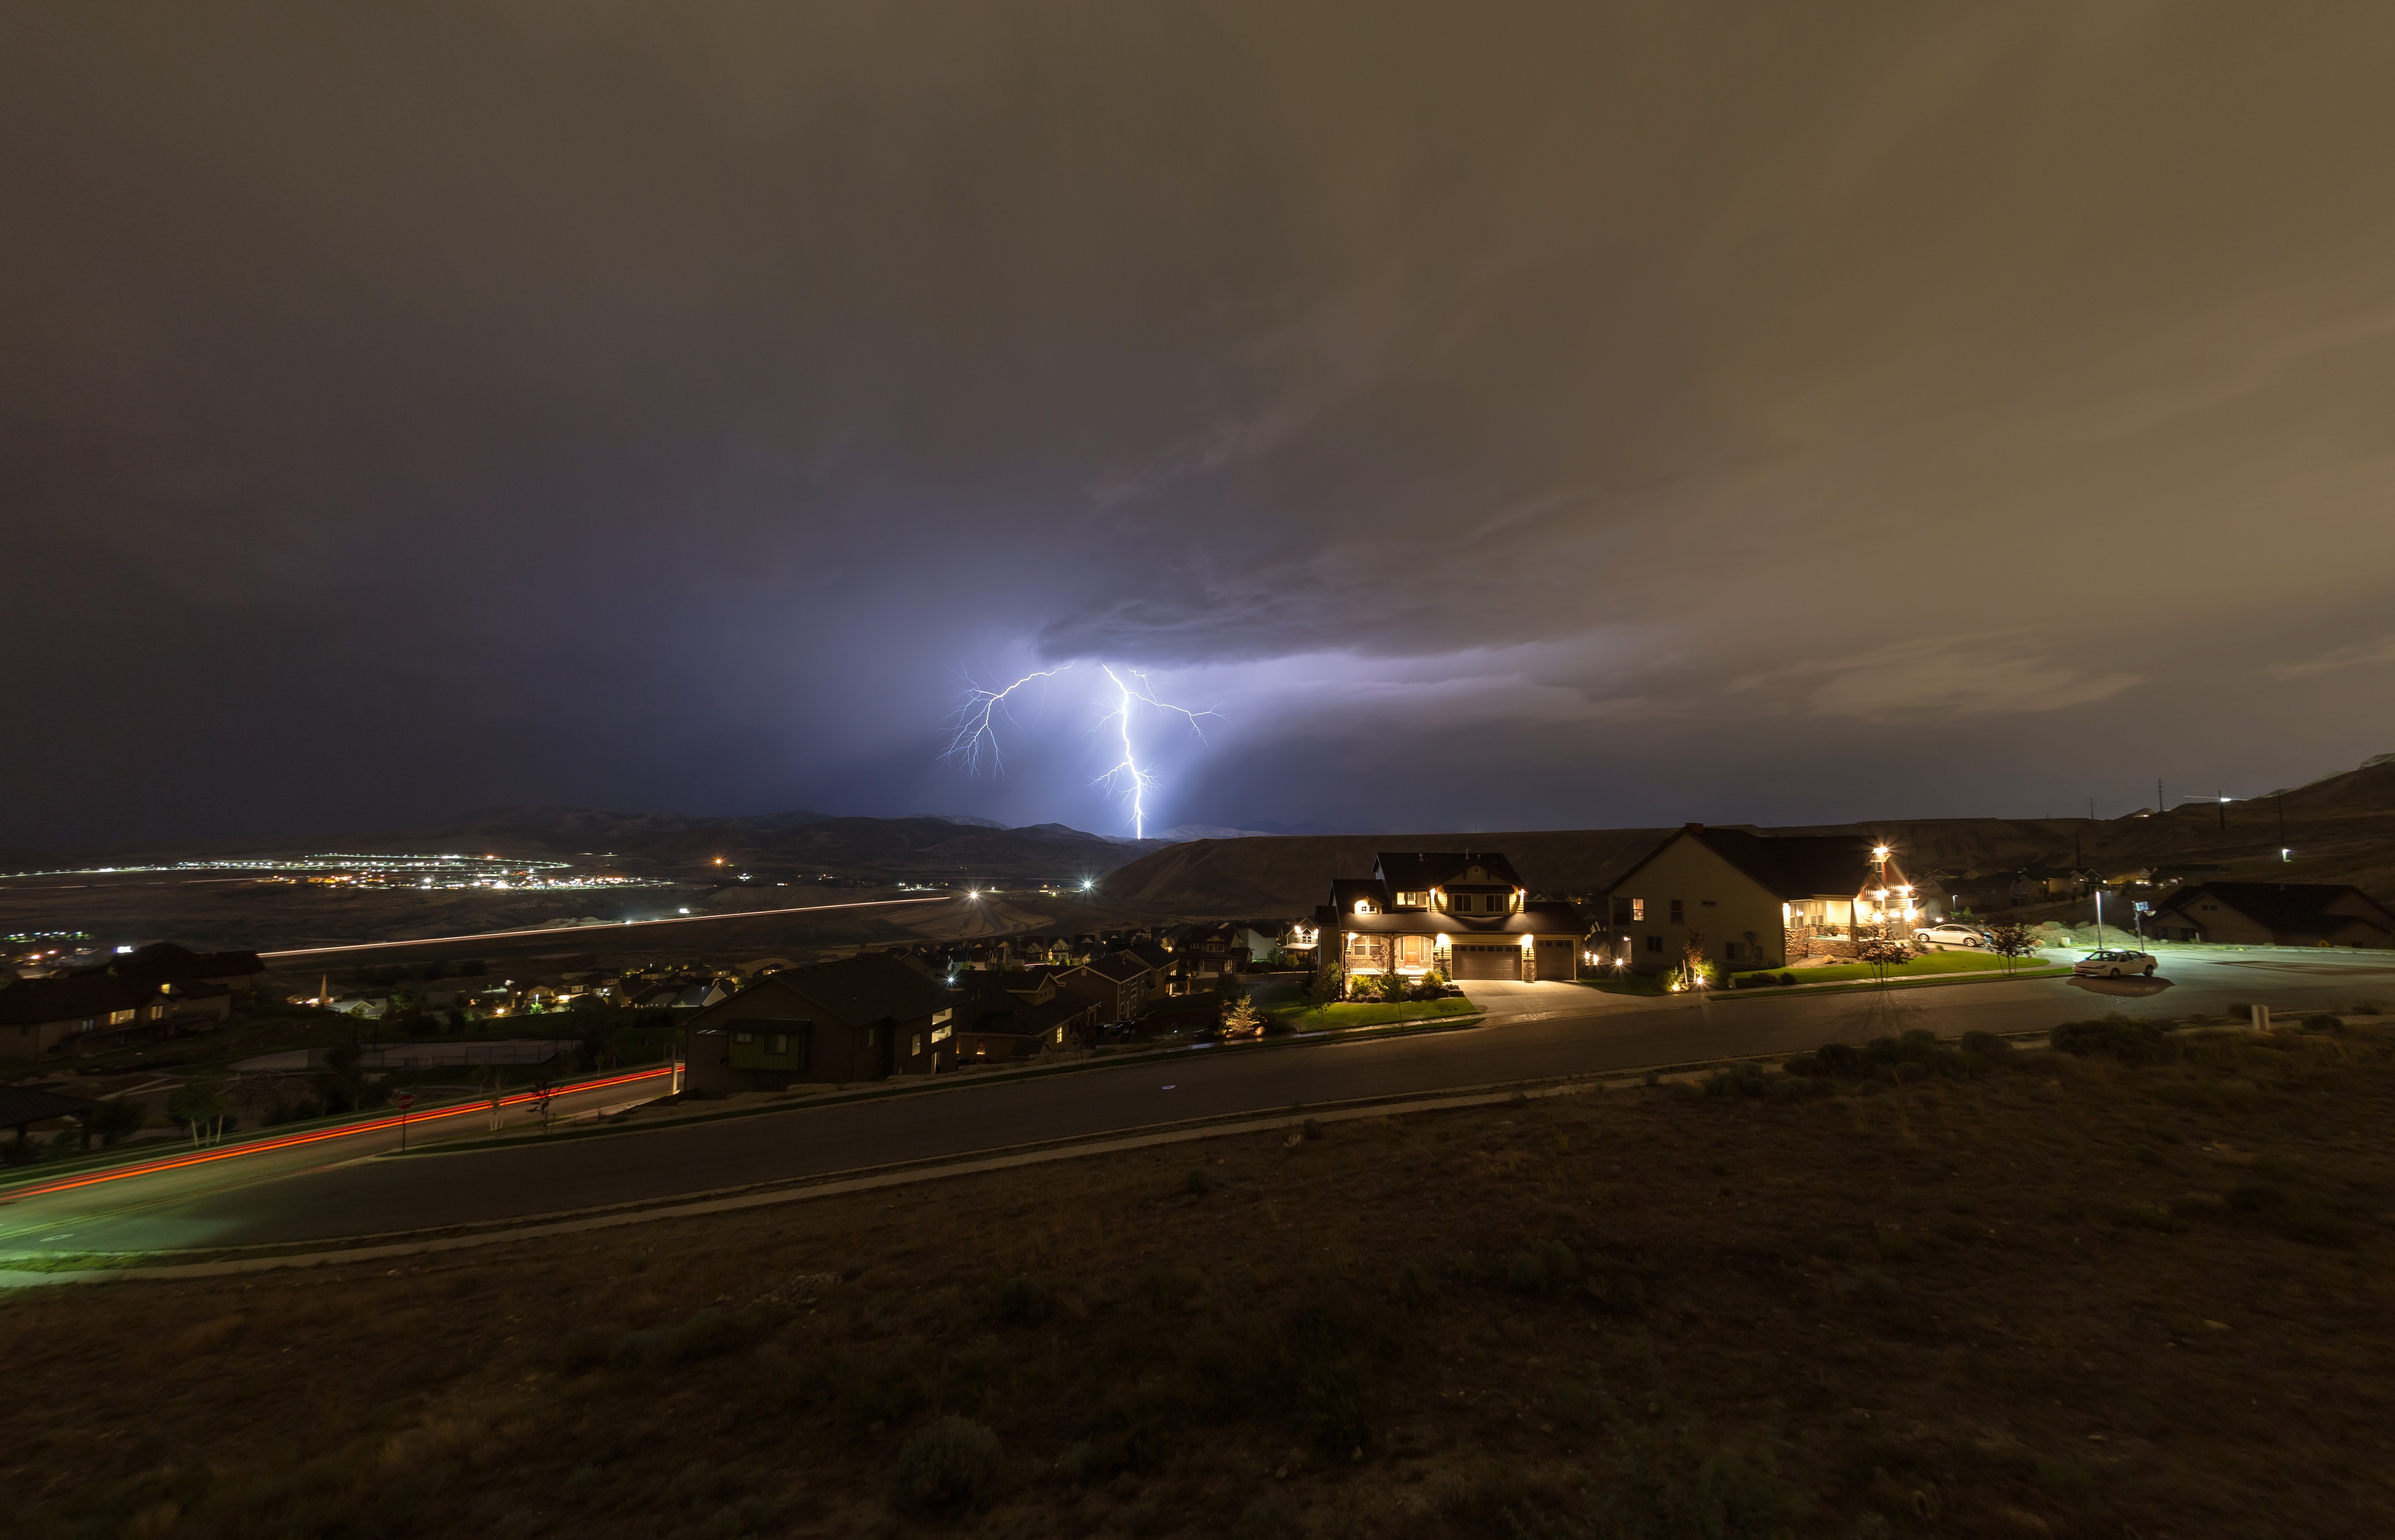
sea, light, cloud, night, dusk, evening, weather, storm, darkness, lightning, thunder, thunderstorm, atmosphere of earth